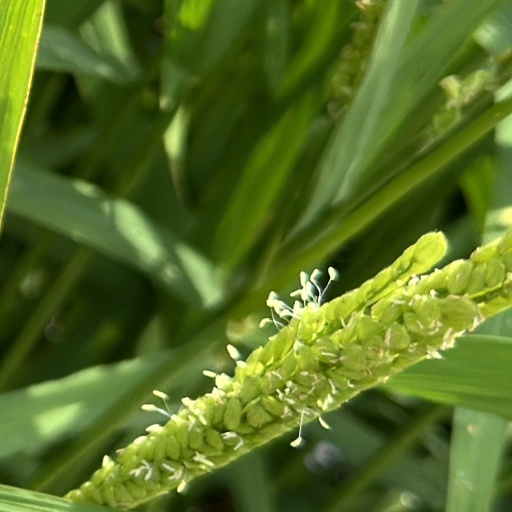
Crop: rice